Nino Firetto

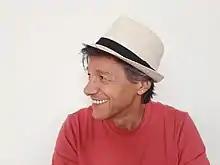

Anthony Edward Paolo Firetto (born 30 June 1957 in Cheshunt, Hertfordshire) is a British radio presenter, TV host and actor, currently based in San Francisco, United States.